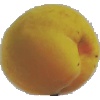
Label: Peach 2